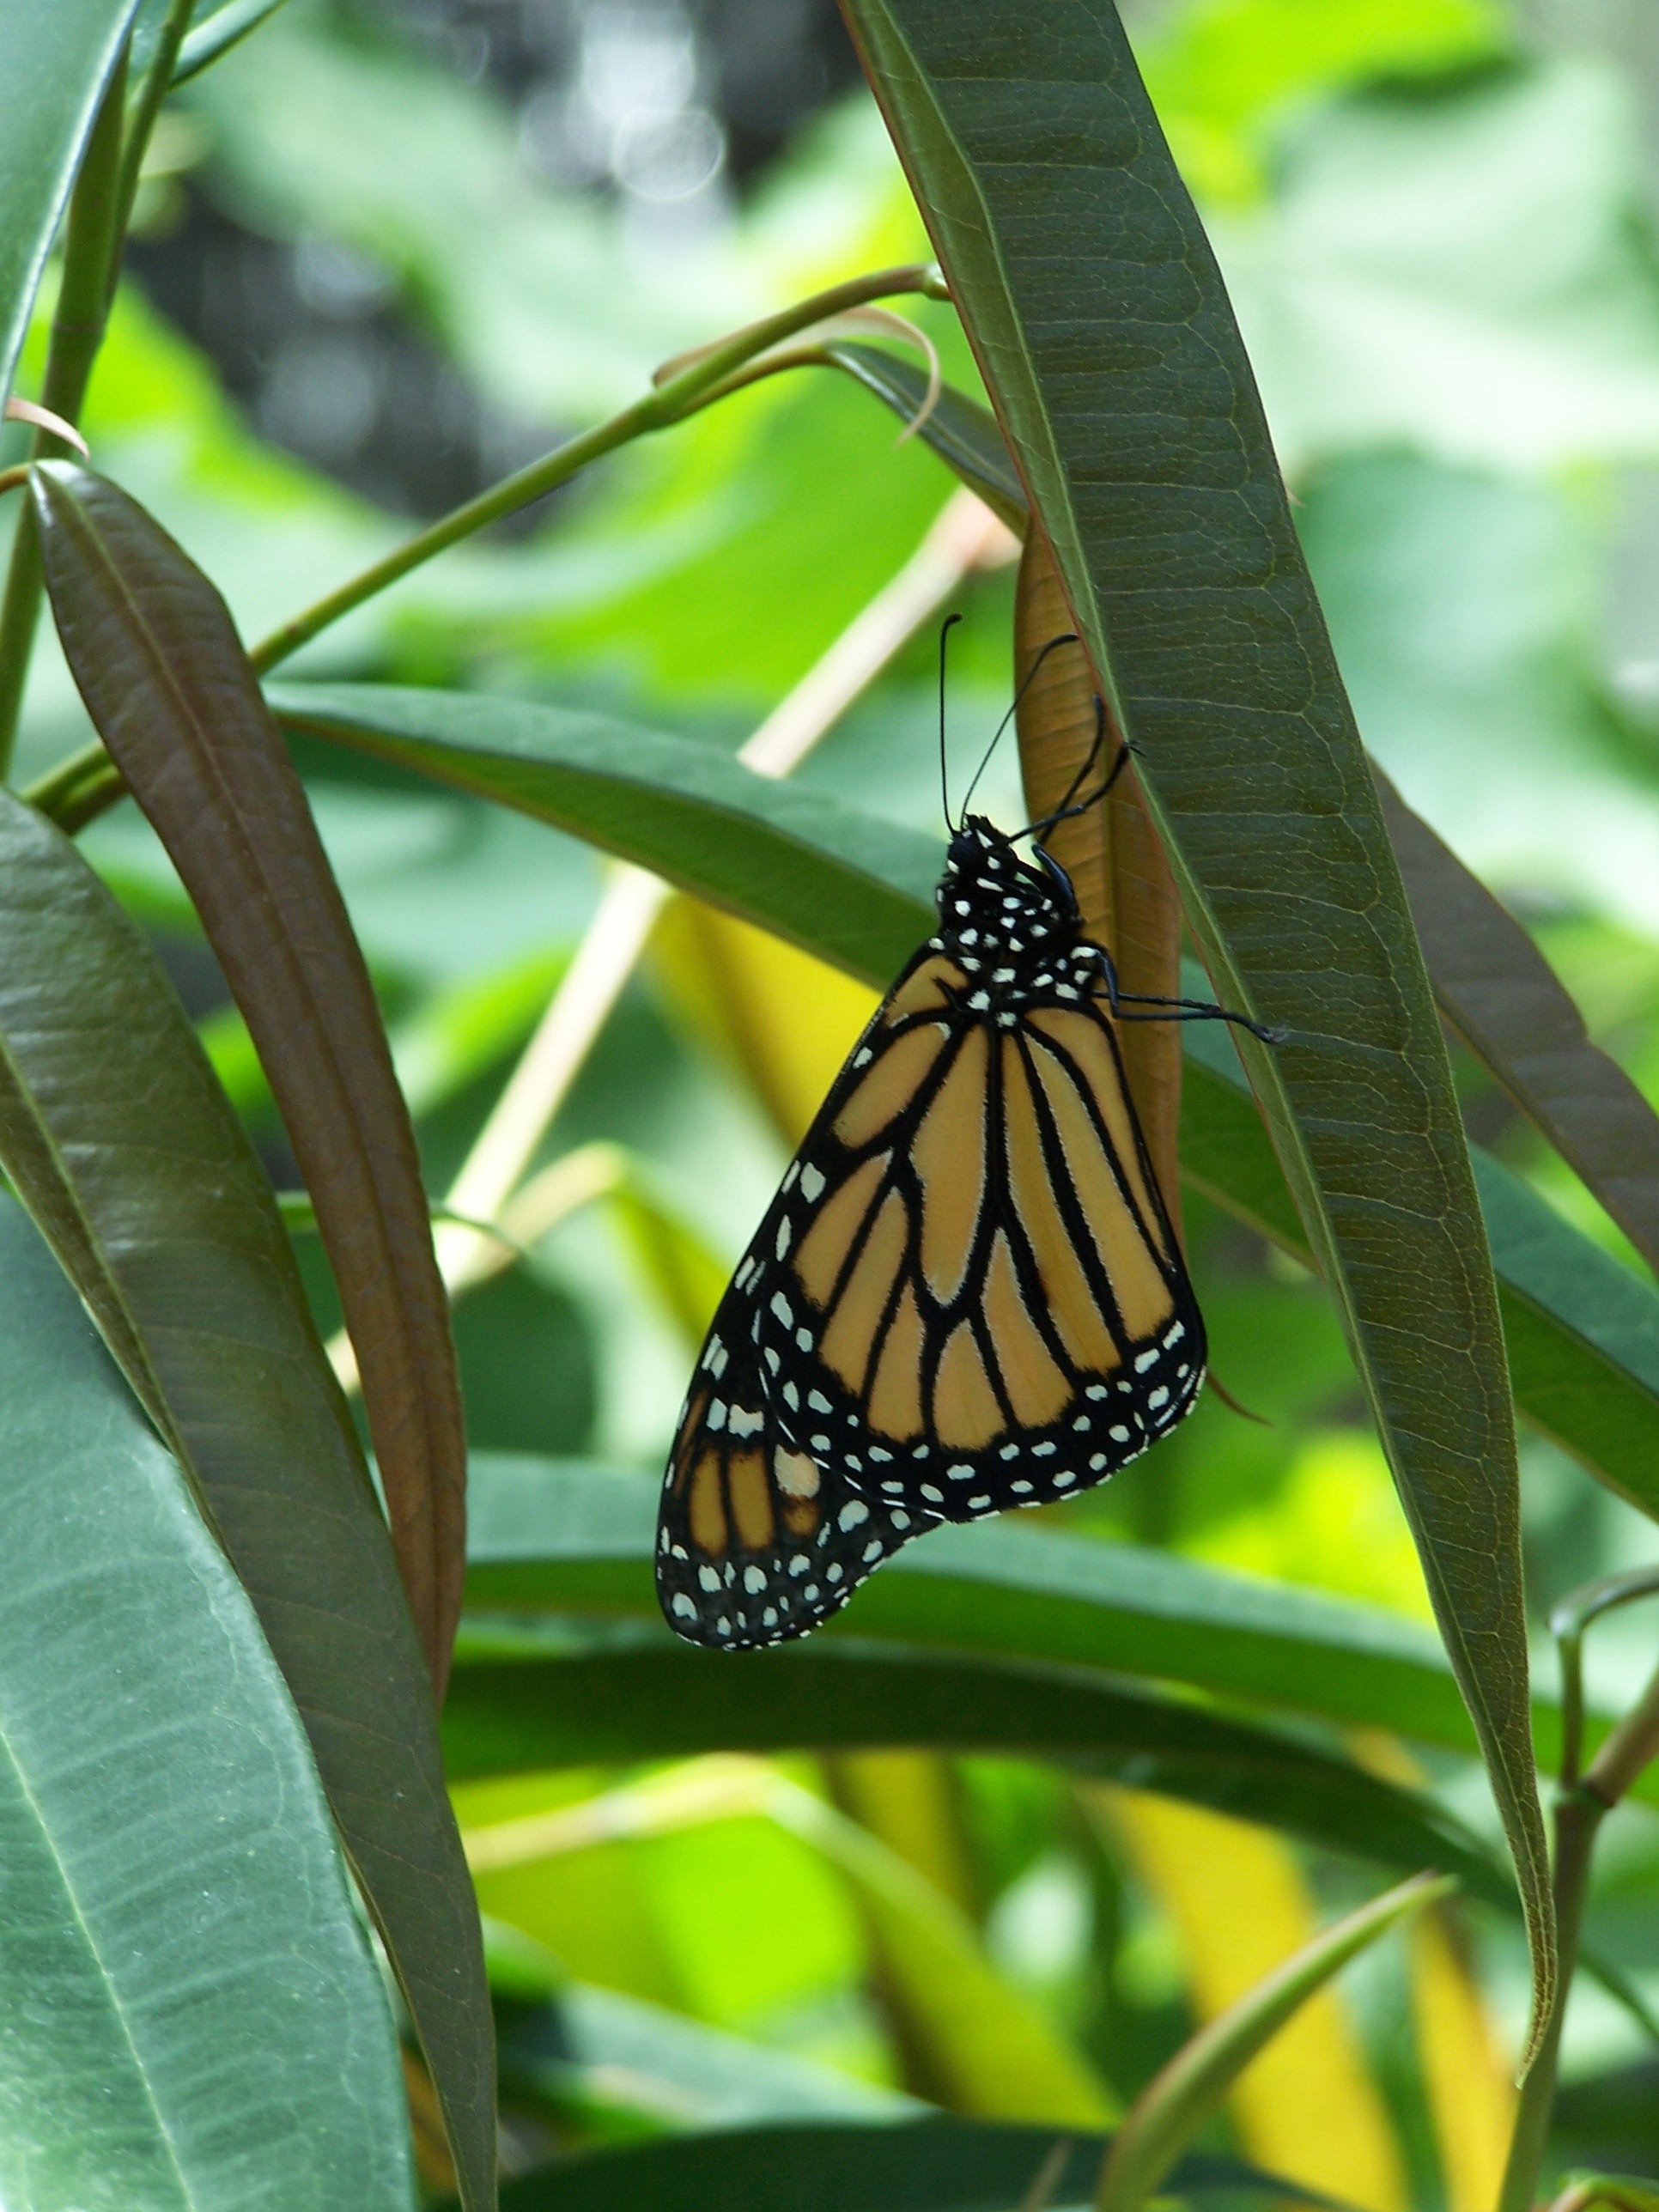
nature, outdoor, wing, leaf, flower, wildlife, wild, green, jungle, insect, small, bug, botany, butterfly, colorful, fauna, invertebrate, life, monarch butterfly, entomology, bright, delicate, fragile, tropics, thorax, antennae, metamorphosis, arthropod, proboscis, pollinator, moths and butterflies